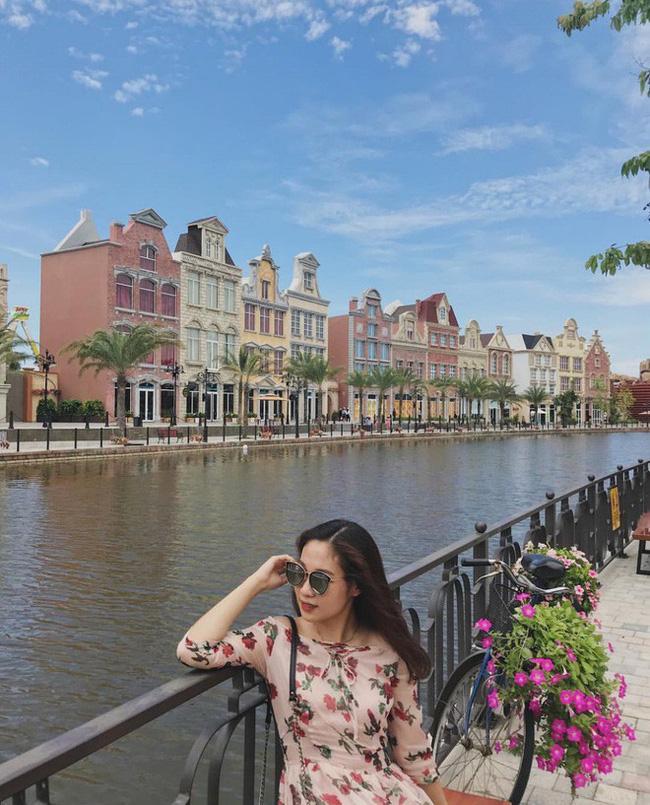
có một chiếc xe đạp chở hoa xuất hiện ở gần cô gái